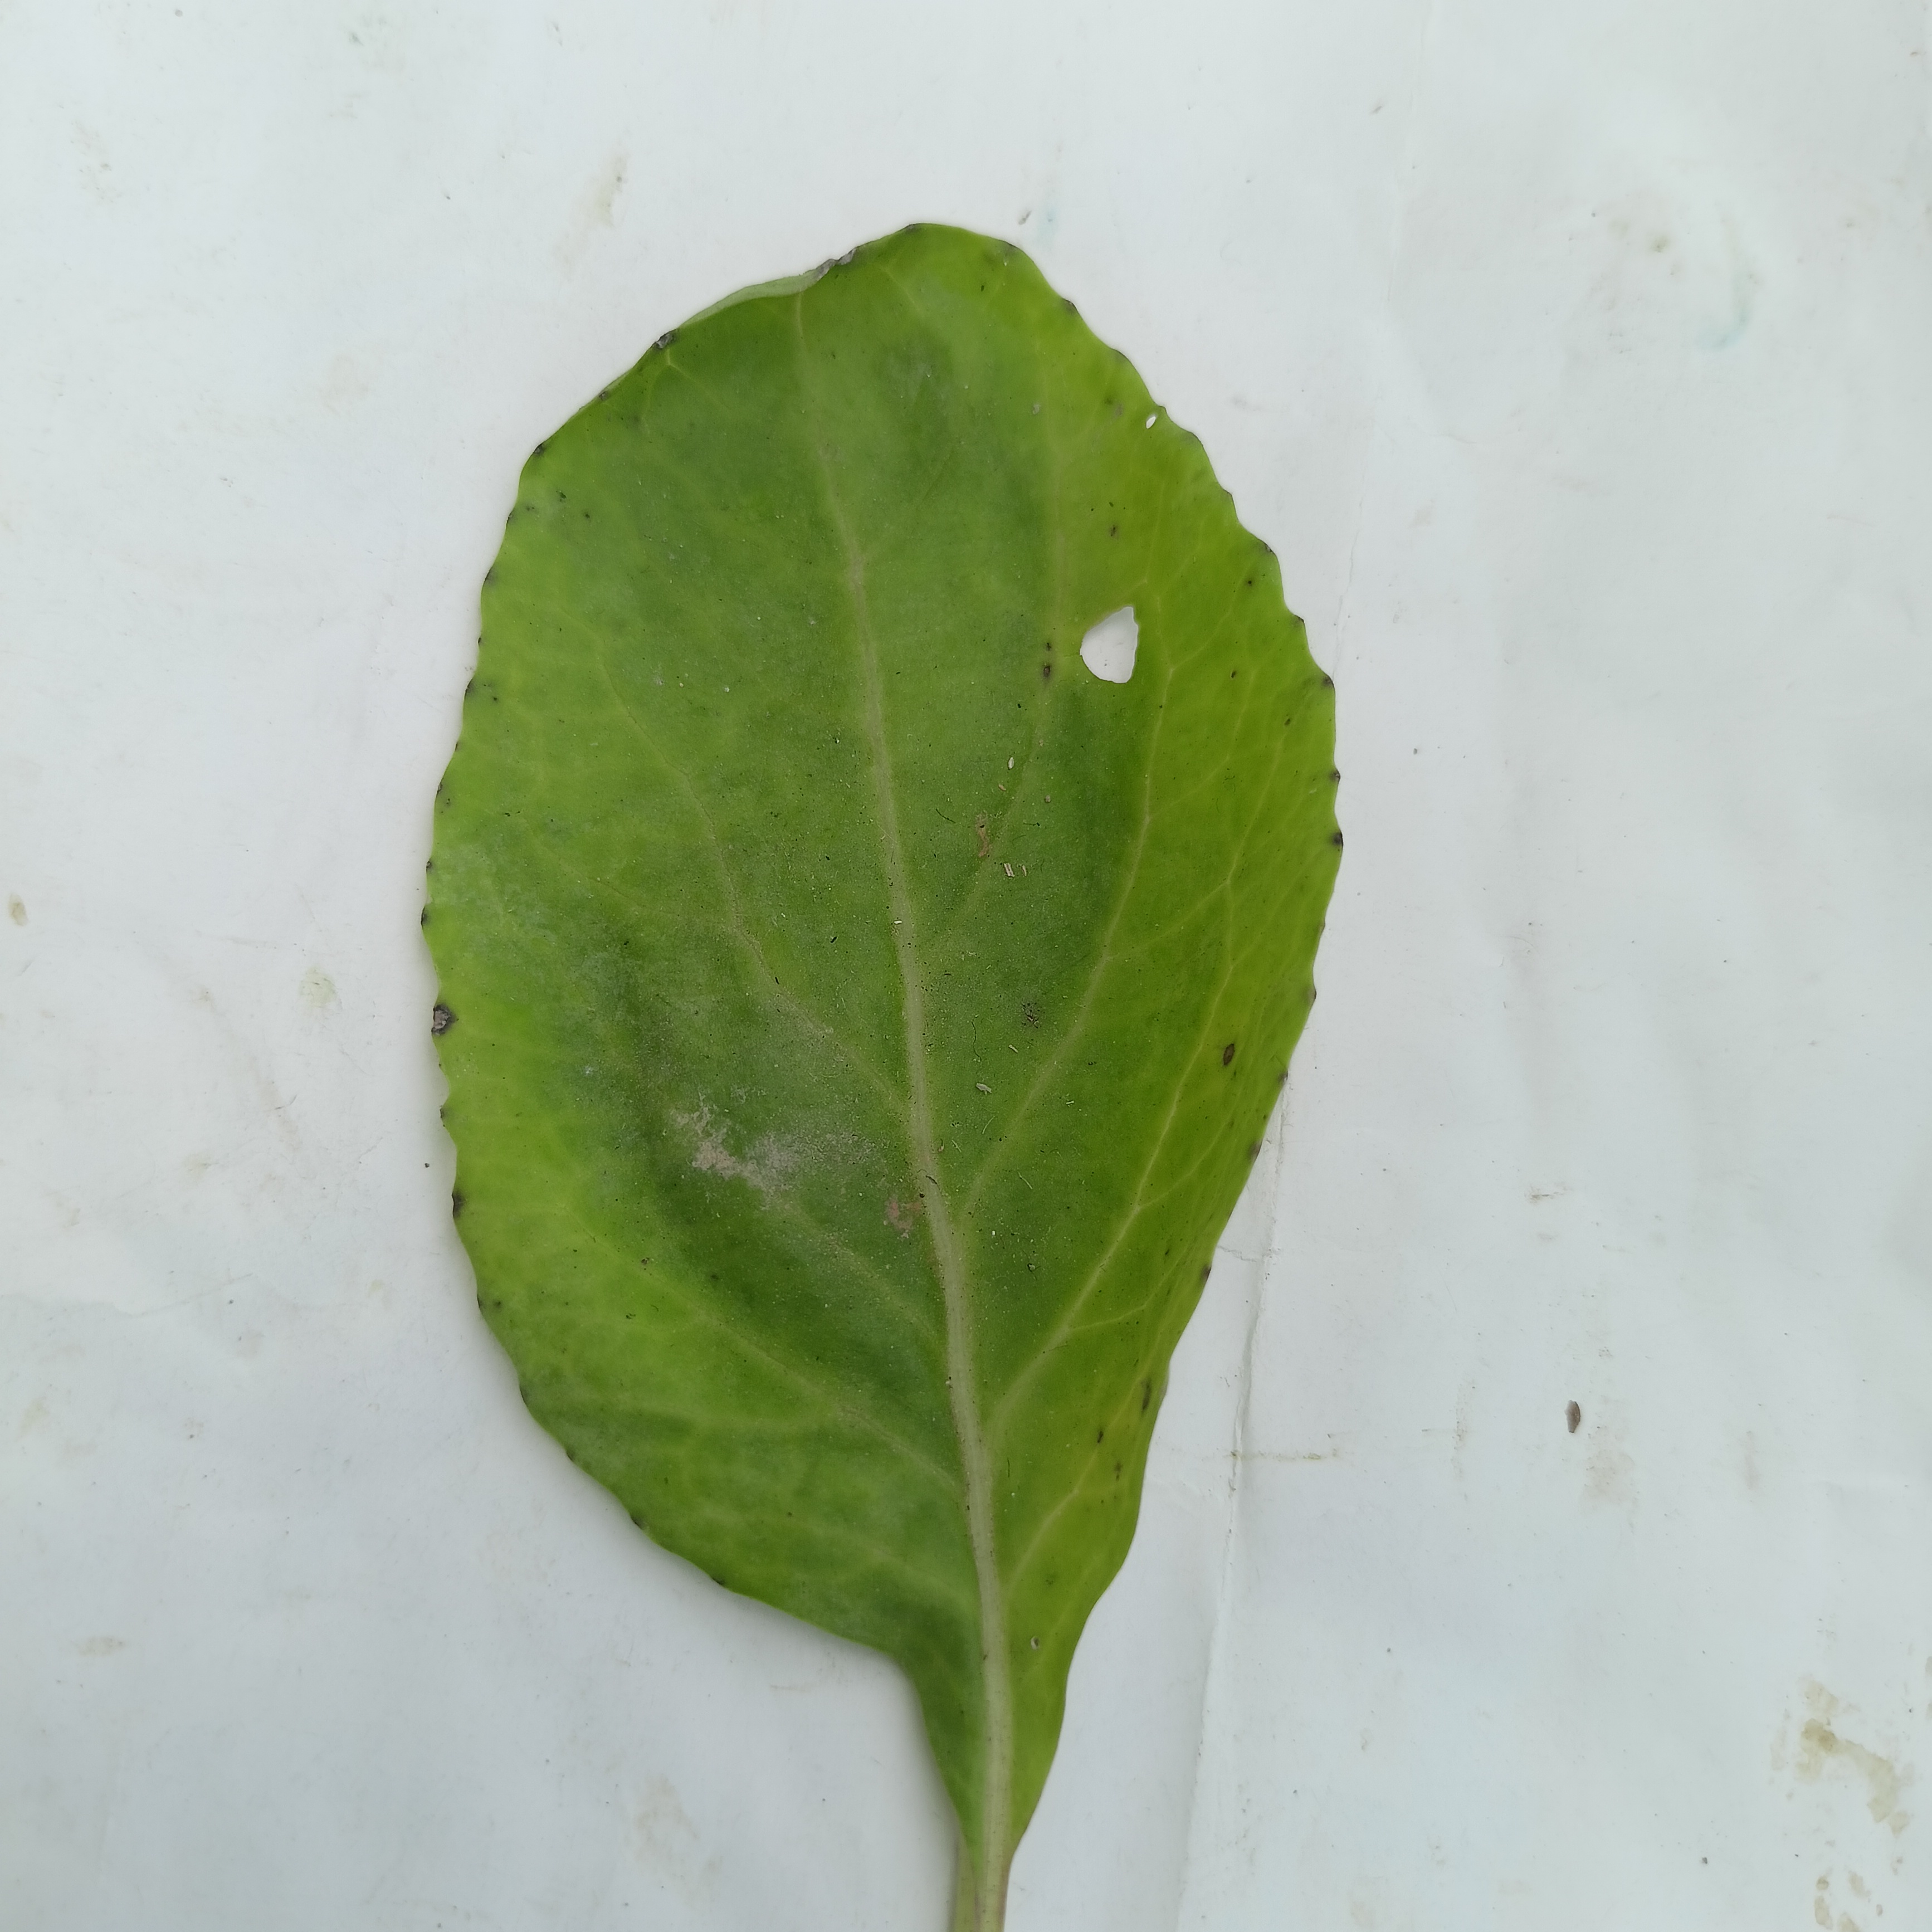
Label: Insect Hole